Bruna Marquezine

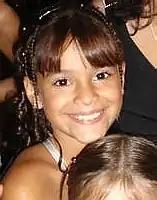

She began her television career in 2000 as one of the children interviewers for the children's program "Gente Inocente", at the time, presented by Márcio Garcia. However, her first work as an actress had been in a commercial for the Military Police of São Paulo that talked about suicide and suicide prevention, when Bruna was still only five years old. This material reached Manoel Carlos and Ricardo Waddington, who later invited her to do a soap opera. Her debut in telenovelas came in 2003, in "Mulheres Apaixonadas", by Manoel Carlos, where Bruna became nationally known for playing the character Salete. In the same year, she participated in the film "Xuxa Abracadabra" as the character Maria.